Abraham Bradley Jr.

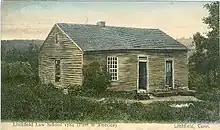
Tapping Reeve's Law School

Bradley moved to the Wyoming Valley of frontier Pennsylvania in 1788 and established himself in private law practice. While briefly serving as a county judge in Wilkes-Barre, he made the acquaintance of local judge Timothy Pickering. Bradley accompanied him as a personal clerk when Pickering was appointed postmaster general by President George Washington and moved to Philadelphia in 1791. Bradley was described by a contemporary as "an unassuming man, modest and retiring almost to diffidence, yet a lawyer of competent learning, with a clear and discriminating mind, and an industry that knew no relaxation when there was a duty to perform..."